Human vestigiality

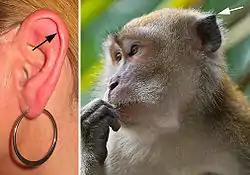
The muscles connected to the ears of a human do not develop enough to have the same mobility allowed to monkeys. Arrows show the vestigial structure called Darwin's tubercle.

In the context of human evolution, vestigiality involves those traits occurring in humans that have lost all or most of their original function through evolution. Although structures called vestigial often appear functionless, they may retain lesser functions or develop minor new ones. In some cases, structures once identified as vestigial simply had an unrecognized function. Vestigial organs are sometimes called rudimentary organs. Many human characteristics are also vestigial in other primates and related animals.